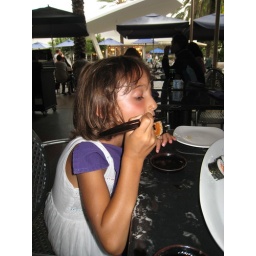
And she loves it (note the number of pieces of sushi in the white plate in the sequence of pics)